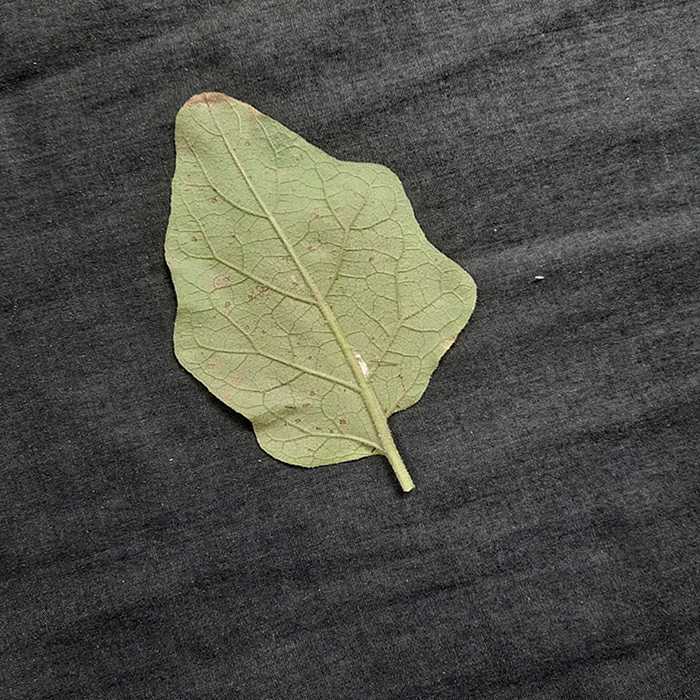
Plant: Eggplant
Label: Eggplant Cercopora leaf spot